Bourne End railway station

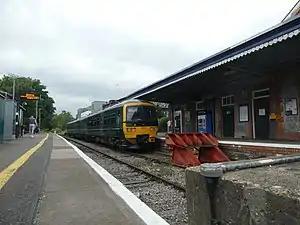
Great Western Railway Class 165 121 DMU arrives from . The driver will now change ends to continue to .

Bourne End railway station is a railway station in Buckinghamshire, England, that serves Bourne End. It is on the Marlow Branch Line between and , down the line from Maidenhead and measured from .